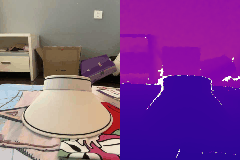
Label: hat